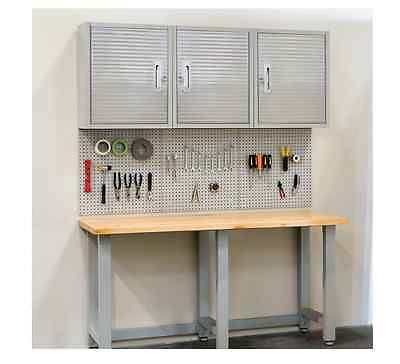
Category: cabinet